Fitzsimons Army Medical Center

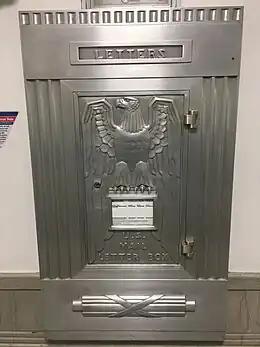
U. S. Mail Letter Box

With the end of the Cold War in 1991, Fitzsimons was showing its age and not directly involved with any active military installations. In July 1995, the Base Realignment and Closure (BRAC) Commission recommended the closure of the facility, with the exception of the Edgar J. McWhethy Army Reserve Center, located at the southeast corner of the installation. The hospital took its fifth name as U.S. Army Garrison Fitzsimons with the closure of the larger Army base on June 8, 1996. At the time of closure, Fitzsimons was one of Aurora's largest employers, with approximately 3,000 employees and $328 million in economic activity. The healthcare duties of the hospital were transferred to Fort Sam Houston, Texas.